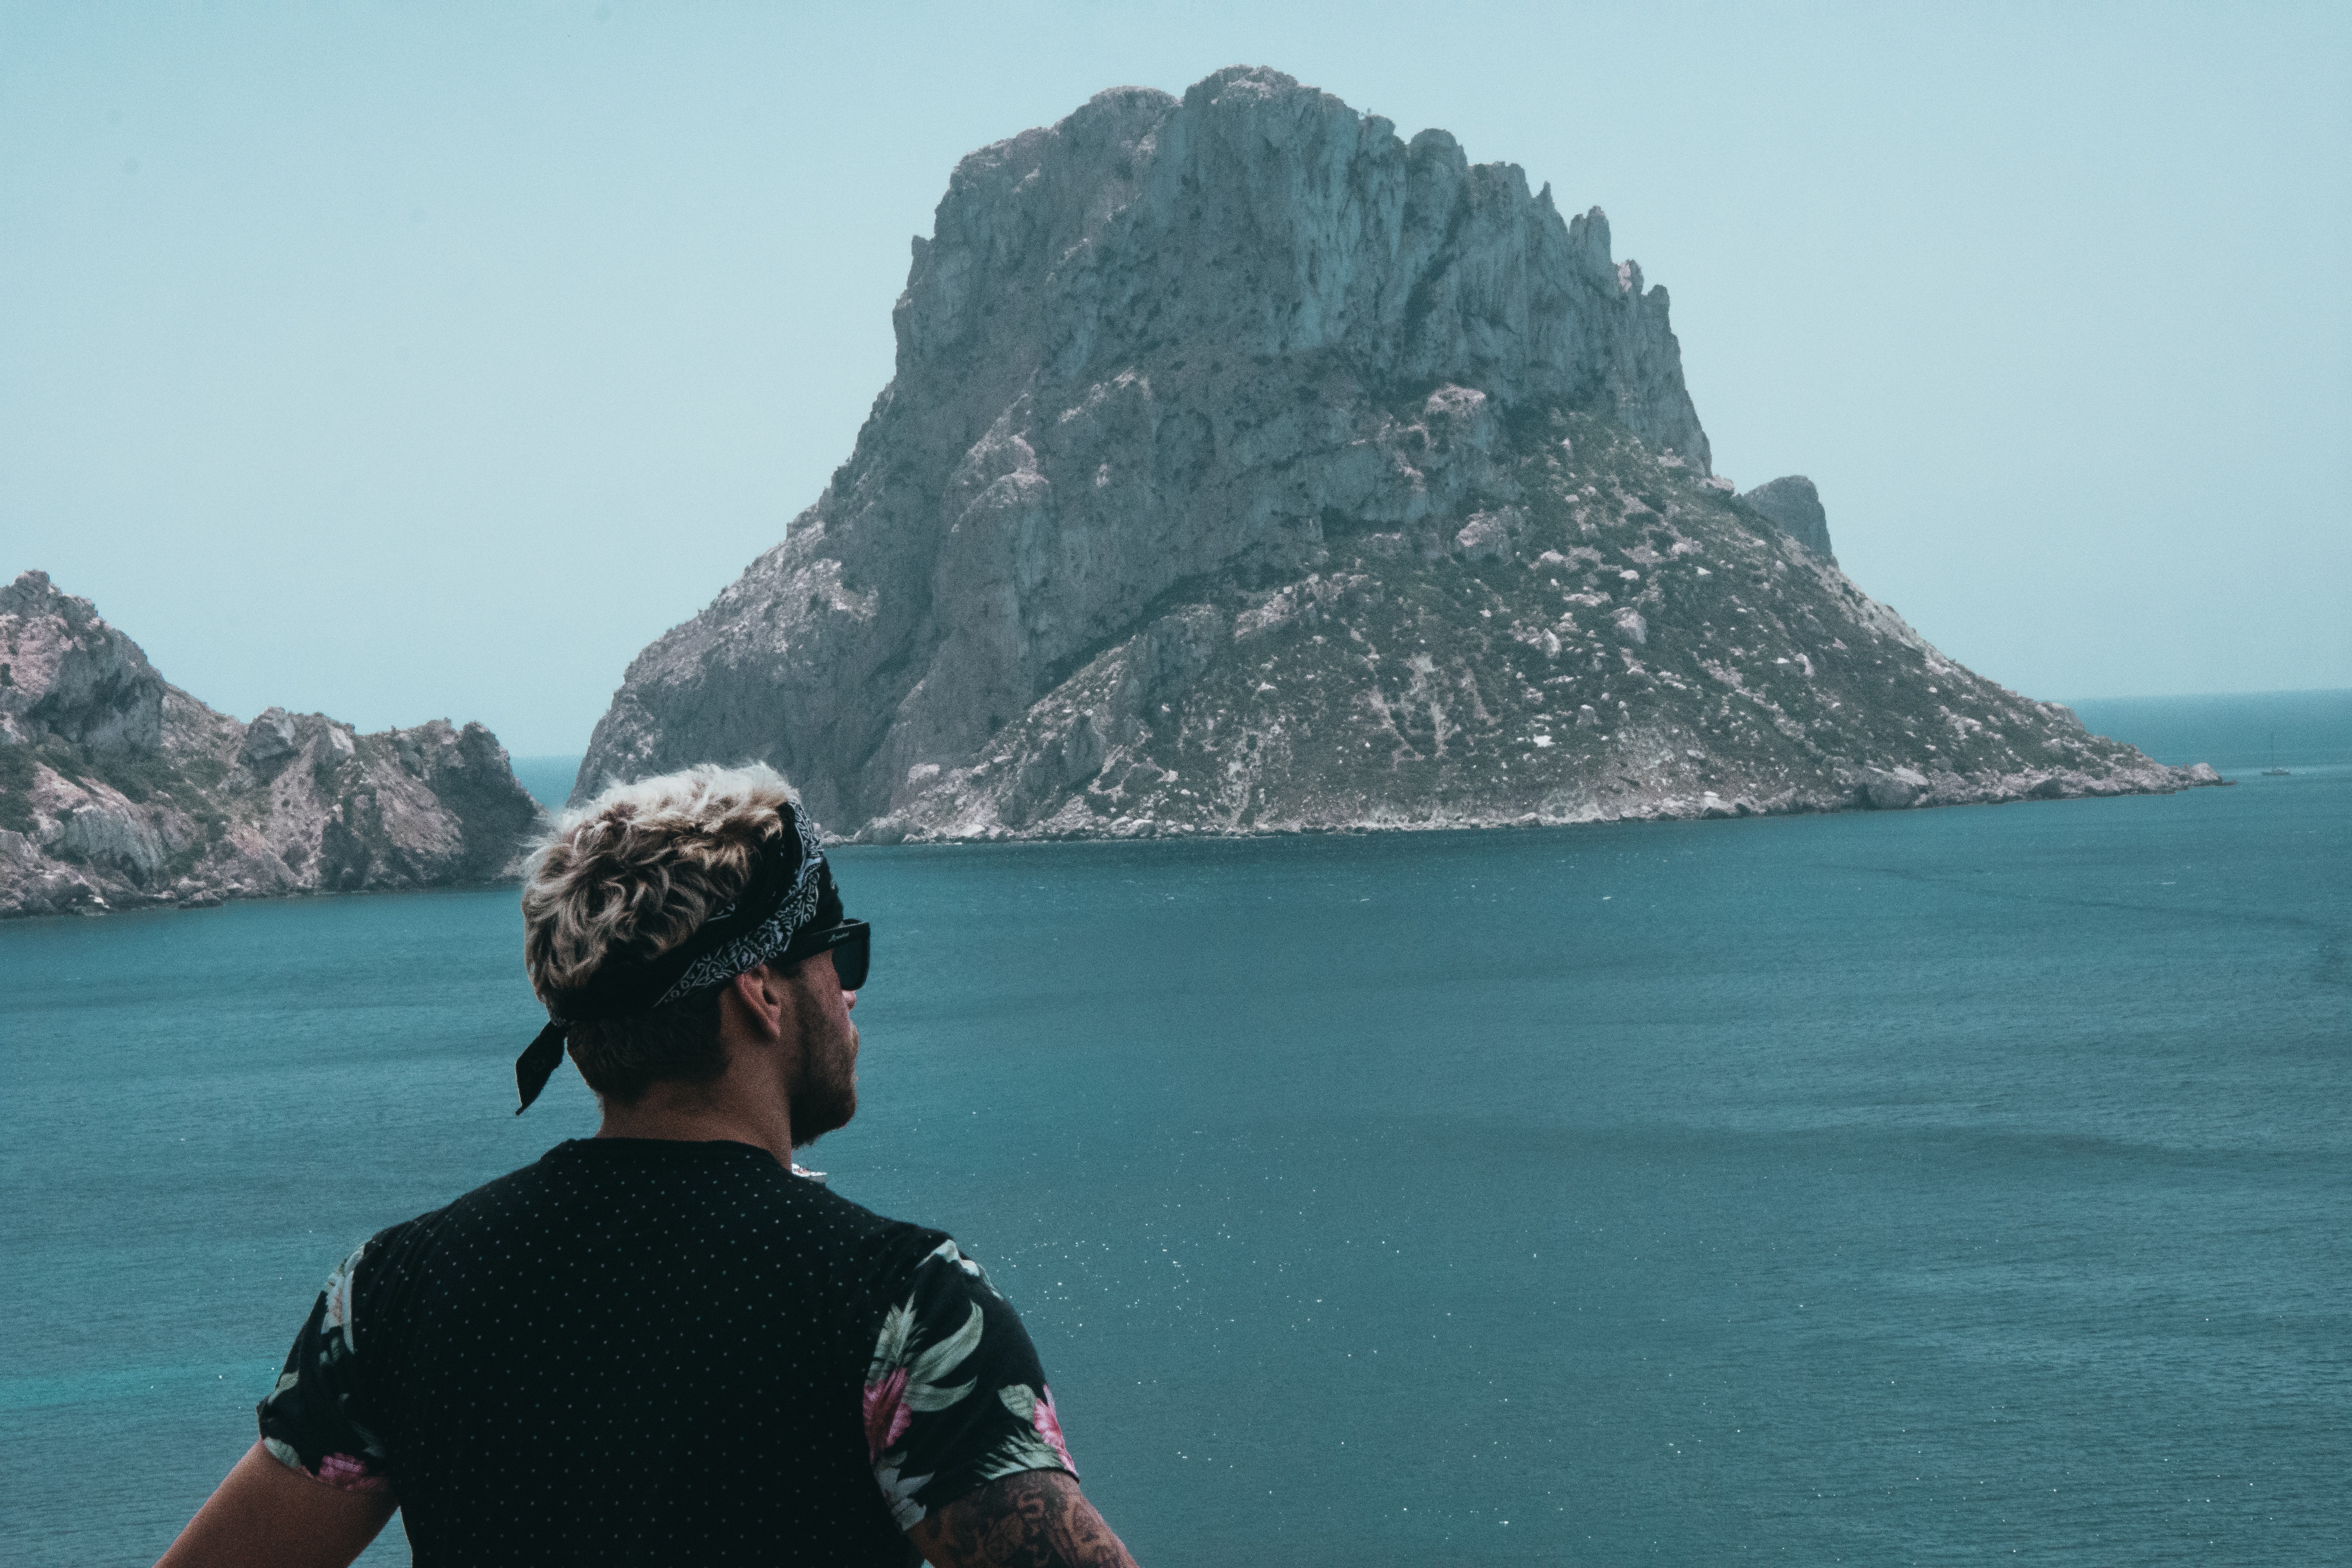
sea, promontory, mountain, coastal and oceanic landforms, rock, coast, tourism, sky, vacation, cliff, sound, klippe, cape, ocean, terrain, headland, bay, travel, mount scenery, stack, island, mountain range, hill, ridge, national park, islet